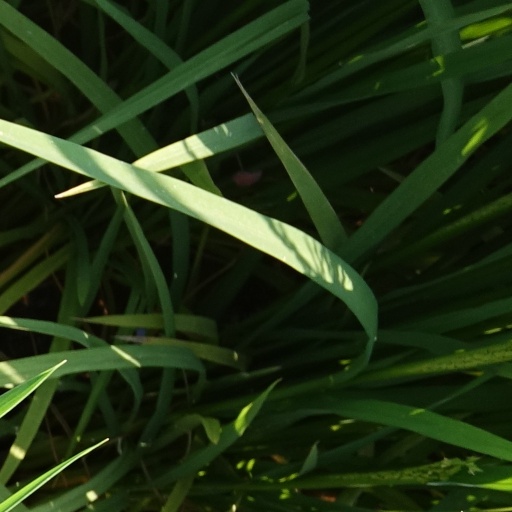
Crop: rice